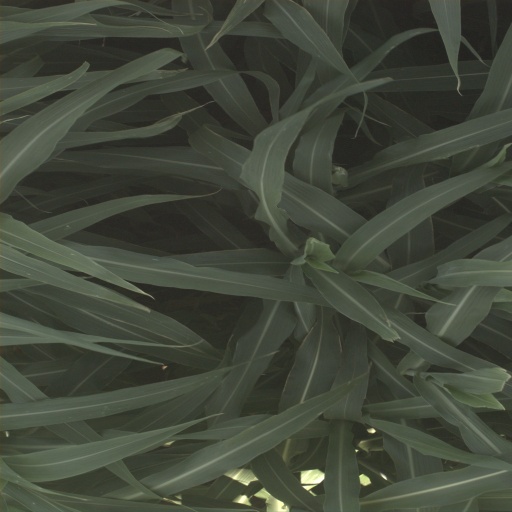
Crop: sorghum